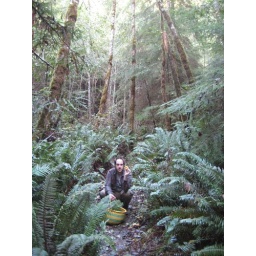
on the forest floor - great photo by gil